Forestry Agency

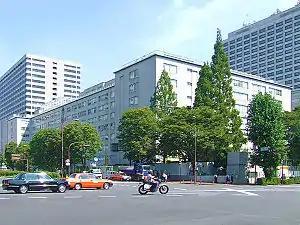
The Forestry Agency is in the Ministry of Agriculture, Forestry and Fisheries building in Kasumigaseki

The is an agency under the Ministry of Agriculture, Forestry and Fisheries (MAFF) of Japan.